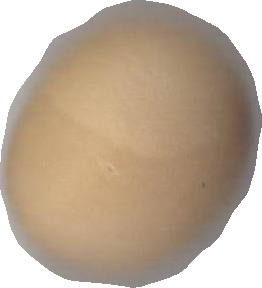
Variety: Grobogan